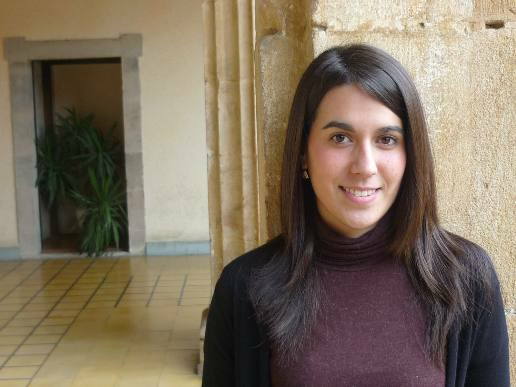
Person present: Yes